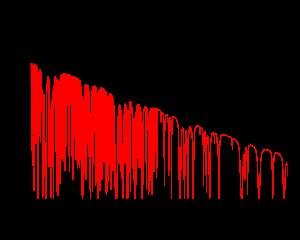
La bande de fréquences térahertz désigne les ondes électromagnétiques s'étendant de 100 GHz à 30 THz. Elle est intermédiaire entre les fréquences micro-ondes et les fréquences correspondant à l'infrarouge.